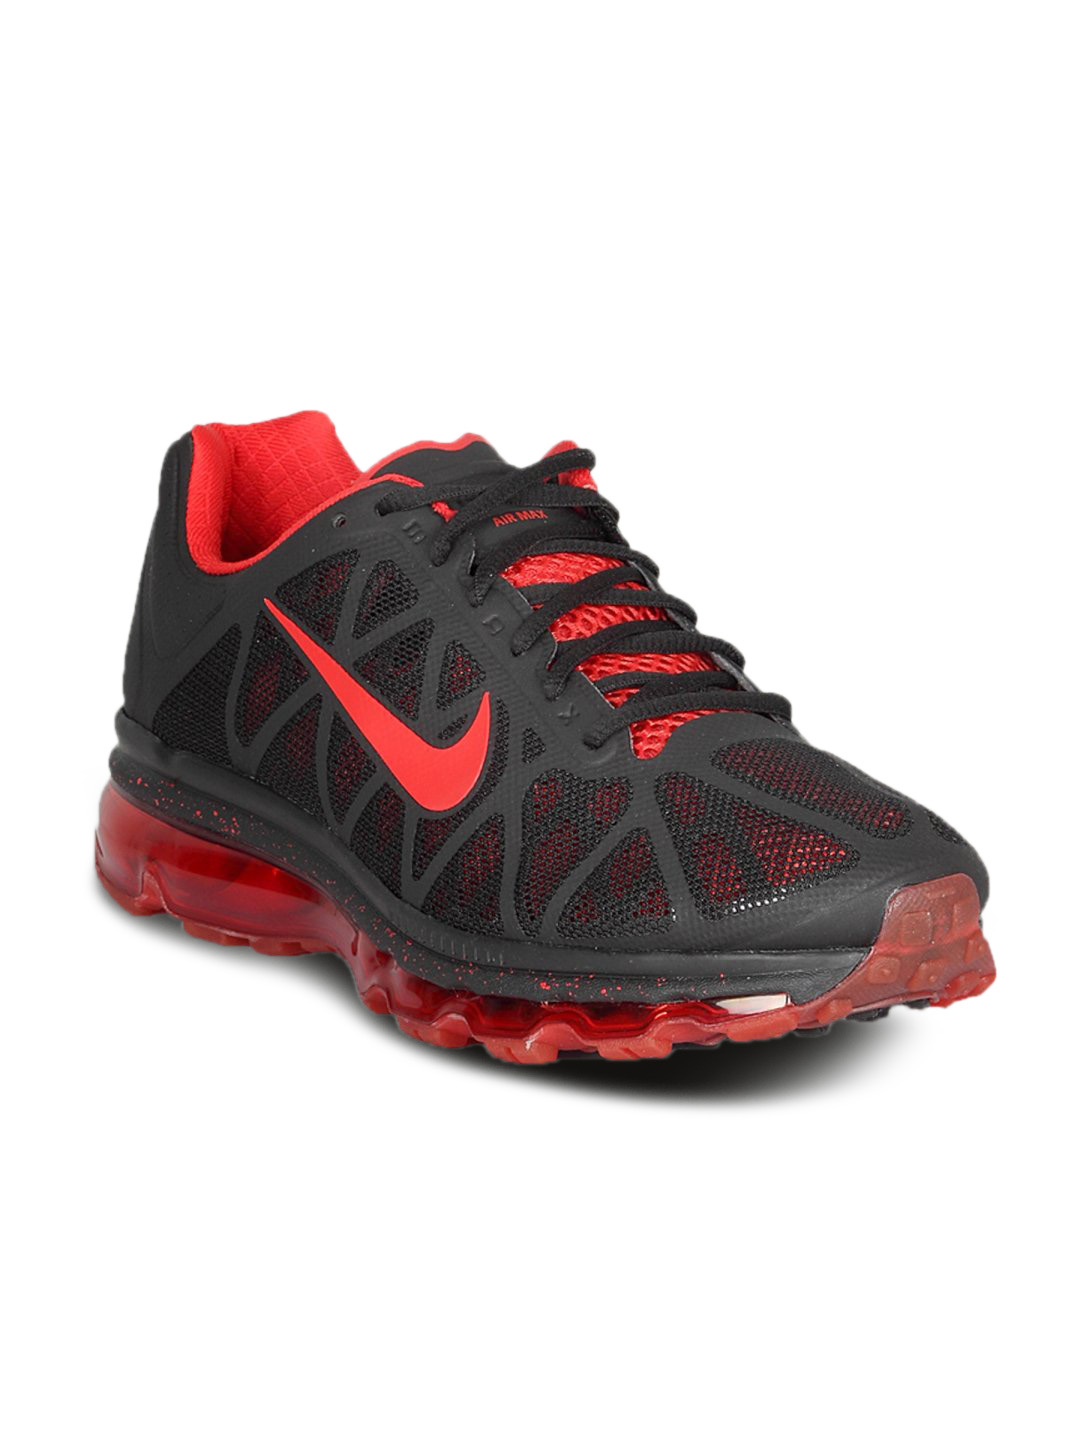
Nike Men's Air Max Black Red Shoe
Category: Footwear / Shoes / Sports Shoes
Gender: Men
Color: Black
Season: Summer 2011
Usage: Sports